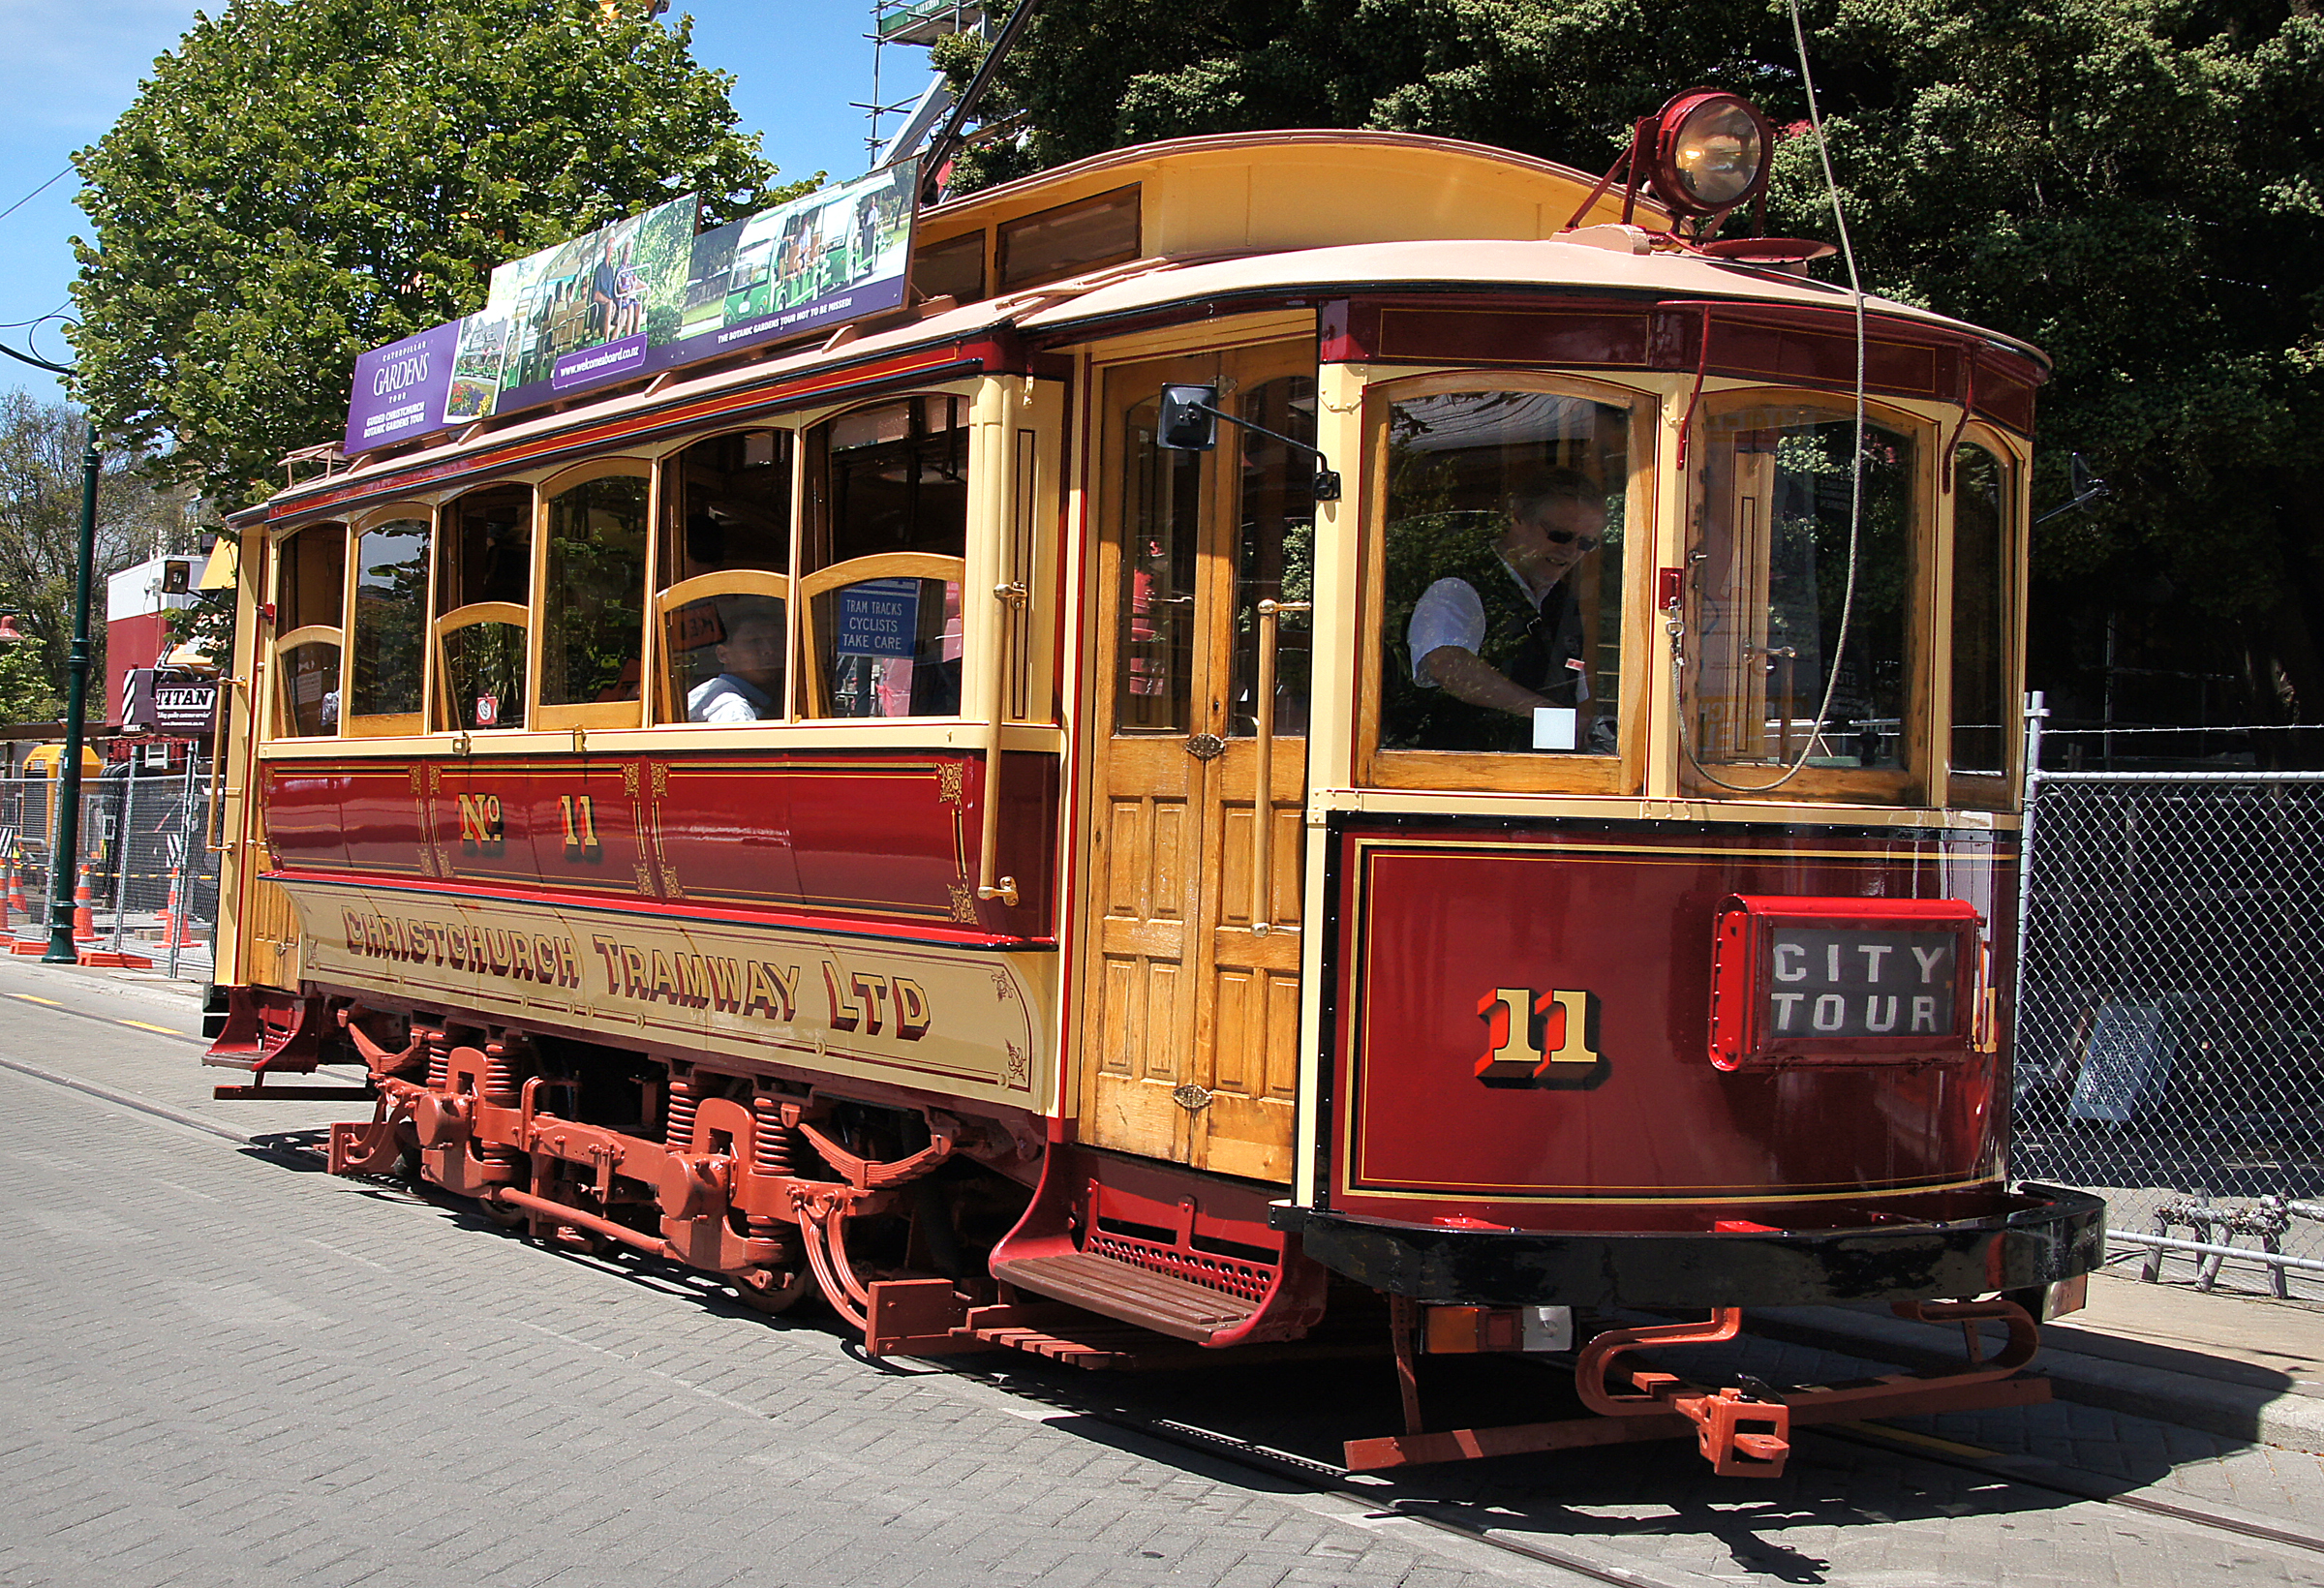
tram, streetcar, transport, vehicle, cable car, public transport, locomotive, tramcar, publictransport, christchurch, lightrail, sonydslra580, touristtrams, tram11theboxcar, land vehicle, rolling stock, railroad car, passenger car